Isaiah Briscoe

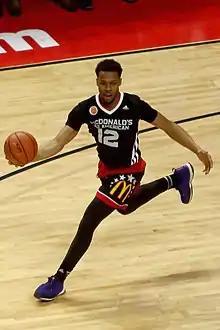
Briscoe in the 2015 McDonald's All-America game

Briscoe was born in Newark, New Jersey. He grew up in Newark until his later years when he moved to Union, New Jersey. His father, George Briscoe, is a hall of famer and former guard at Stockton State College, his sister, Iasia Hemingway, played at Syracuse University. When he was in seventh grade, he was not selected to an elite AAU team, which fueled his determination. After his eighth-grade year at Kawameeh Middle School in Union, Briscoe repeated the grade at Good Shepherd Academy in Irvington. He was invited to the LeBron James Skills Academy. Briscoe played well, using his body to get to the rim, he was advanced physically for his age. Briscoe was one of only three players from the 2015 class to be invited. After the eighth grade, He attended Saint Benedict's Preparatory School. He teamed with current Fenerbahçe Basketball point guard, Tyler Ennis, to lead the Gray Bees to the brink of an ESPN National High School Invitational championship. They lost on a last-second 3-pointer to Montverde Academy, 67–65. Briscoe had 11 points in the game. Isaiah averaged 15.1 points, 4.6 assists, 3.5 rebounds and 2.3 steals his sophomore season for the 32–2 Gray Bees. Briscoe transferred to Roselle Catholic High School for his junior year, where he was coached by Dave Boff. He led the team to state titles in 2014 and 2015, scoring 27 points in his final high school game to lead Roselle Catholic to a win in the state's overall Tournament of Champions. As a senior, Briscoe averaged 21 points, five rebounds and three assists per game. He models his game after Deron Williams and Tyreke Evans. Prior to his senior year, Briscoe led the AAU New Jersey Playaz to the championship at the 2014 Nike Peach Jam in South Carolina. He posted averages of 19.2 points and 5 assists over 23 total games in the Nike Elite Youth Basketball League (EYBL) in 2014. Isaiah finished as Rivals.com #10 nationally ranked player and the #1 point guard in the class of 2015.